Bob Santos (activist)

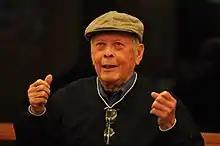

Bob Santos (February 25, 1934 – August 27, 2016) was an American minority-rights activist from Seattle who worked to preserve Seattle's Chinatown and International District. Santos was a member of the Gang of Four and a prominent member of the Filipino American community of Seattle.